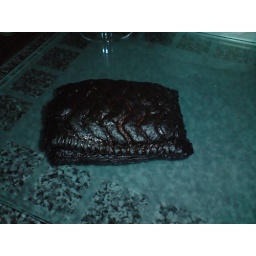
The result of falling asleep on the kitchen floor whilst waiting for a pastie to warm up in the oven...